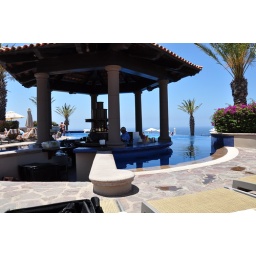
Taken by Christine Hinton. The bar at the sky pool. Great service Victor!